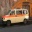
Label: ambulance